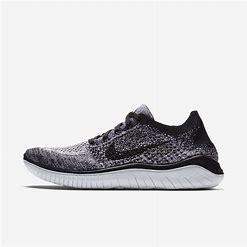
Brand: Nike
Model: Free RN 2018